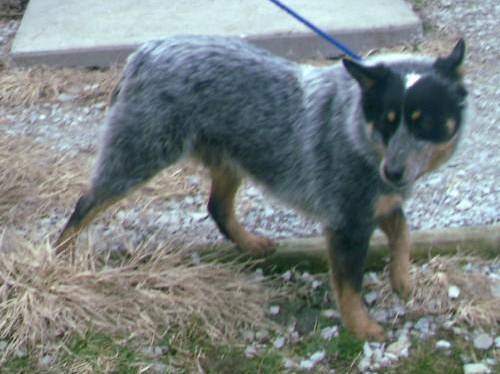
Label: dog